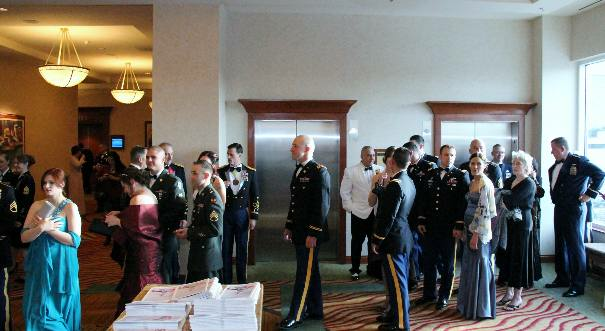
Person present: Yes